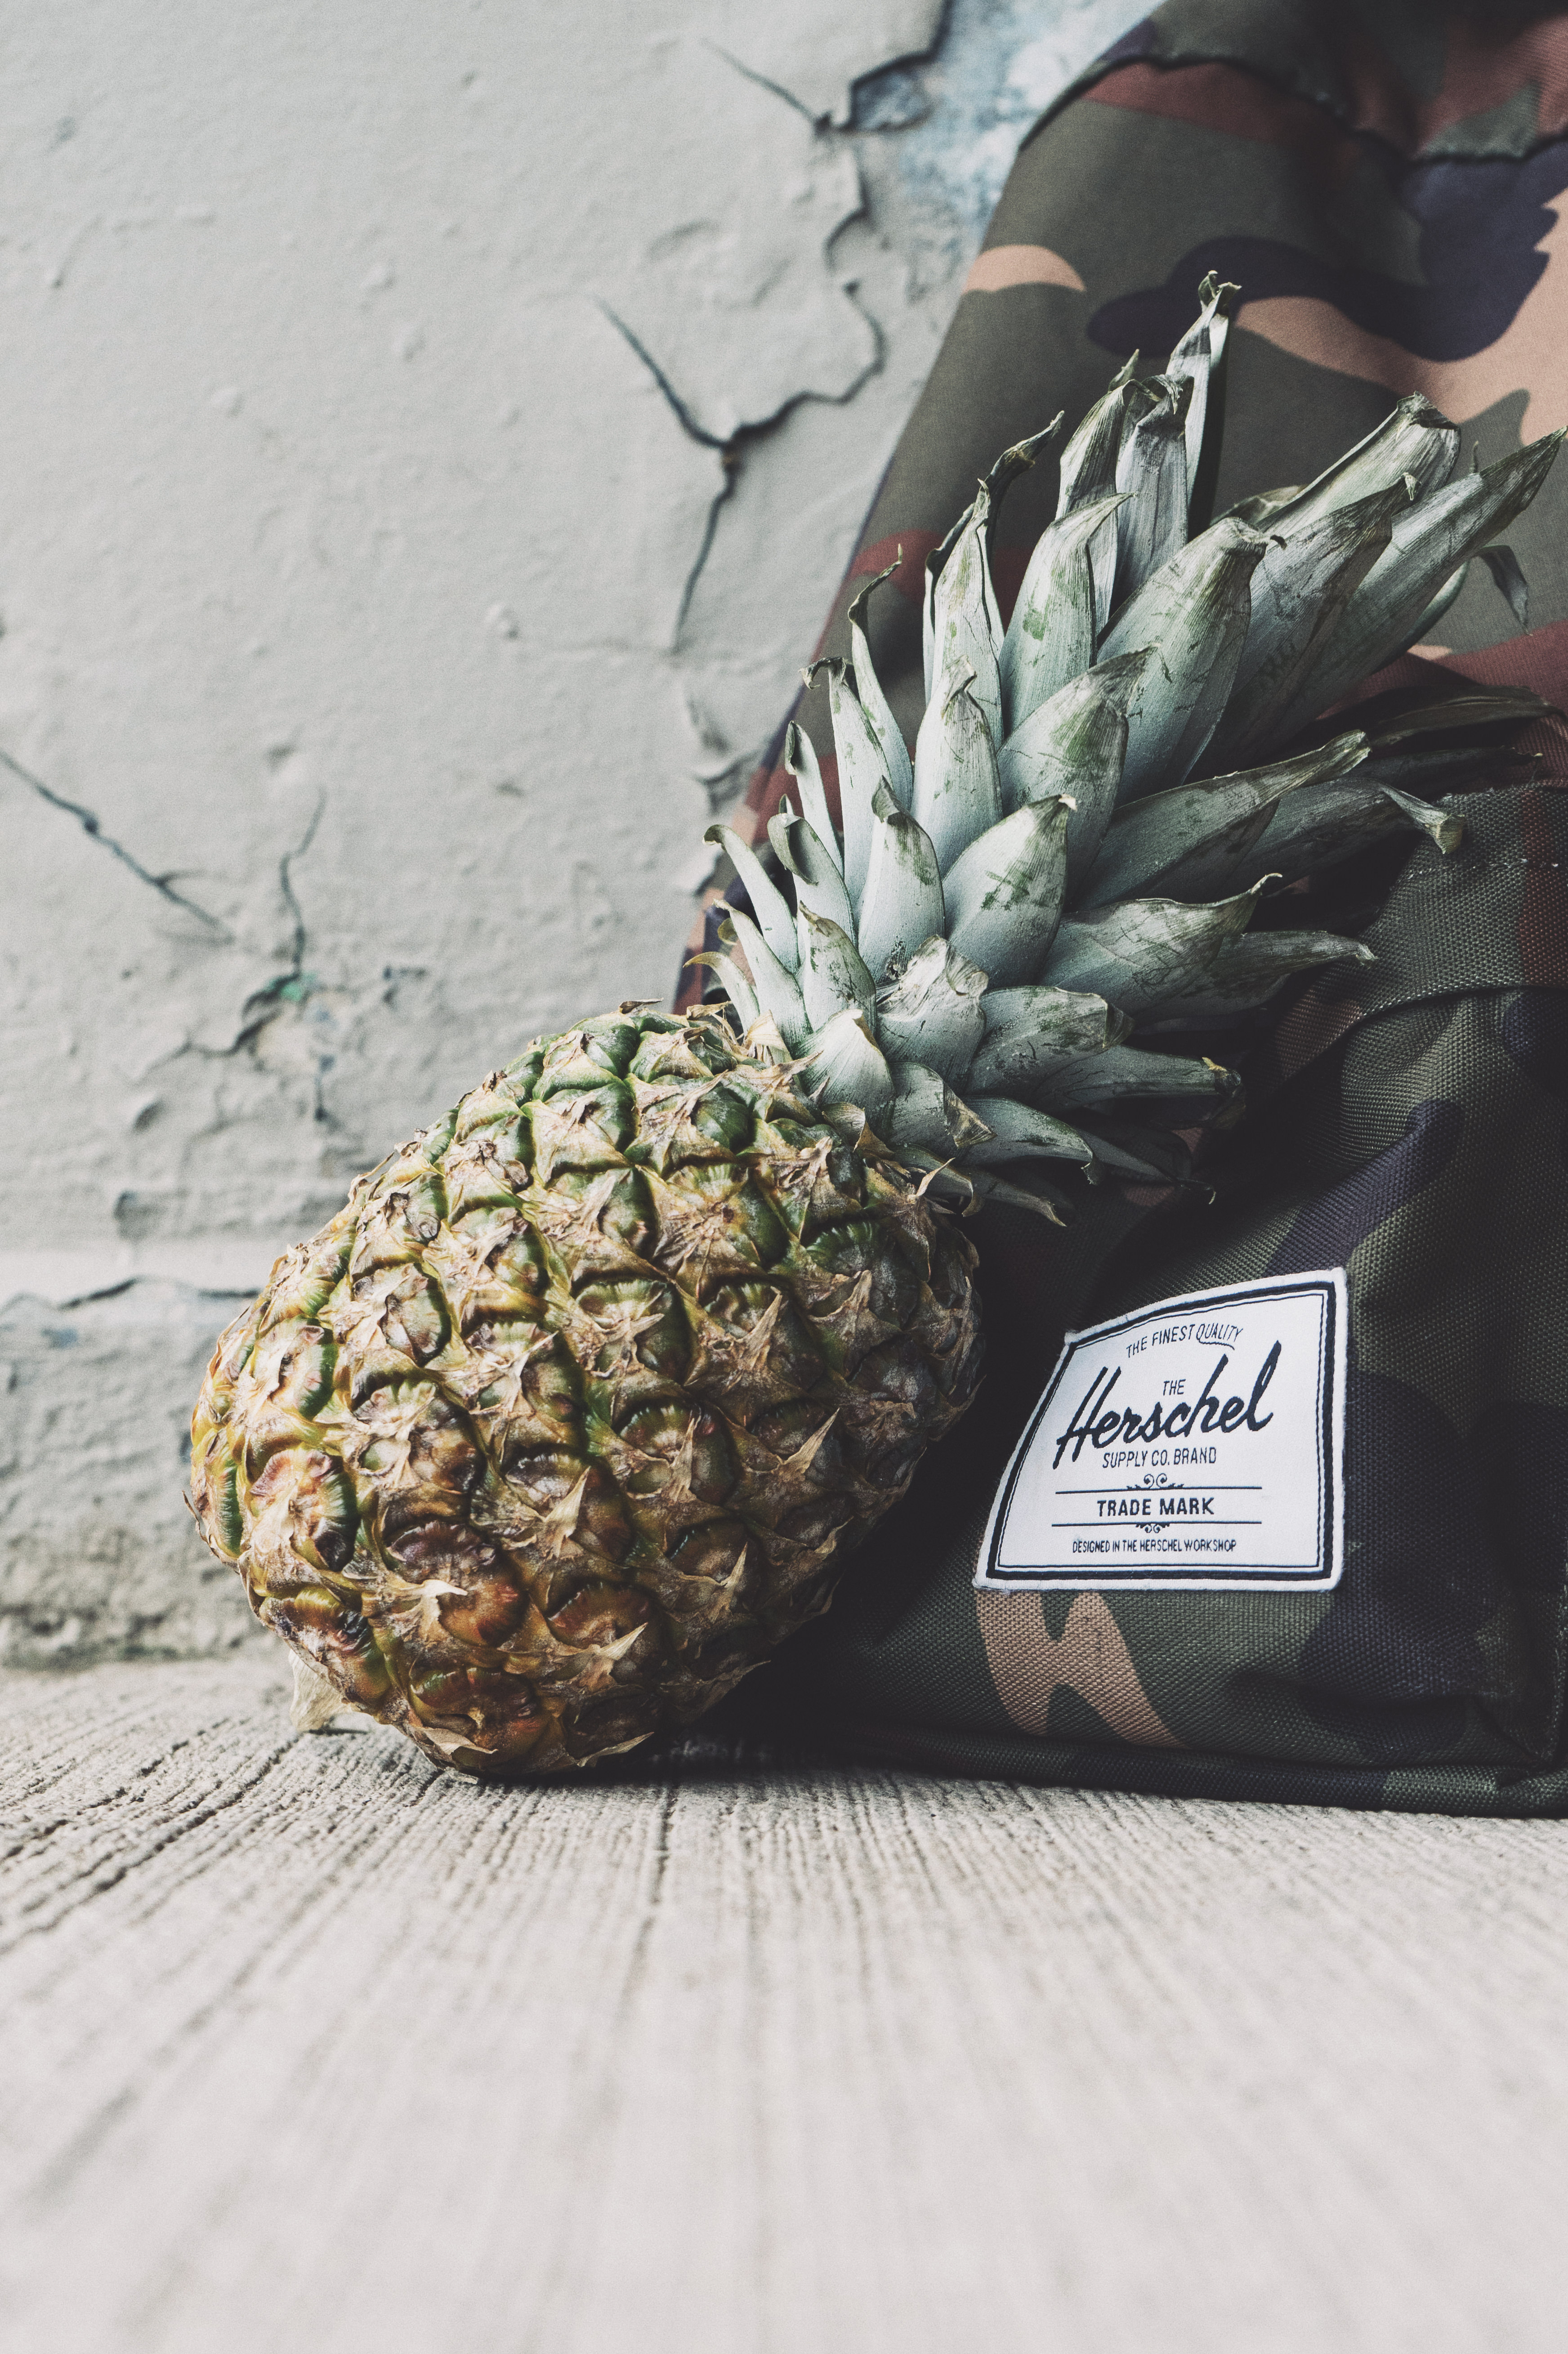
plant, ground, fruit, backpack, wall, food, produce, tropical, bag, healthy, concrete, pineapple, herschel, close up, brand, camouflage, flowering plant, land plant